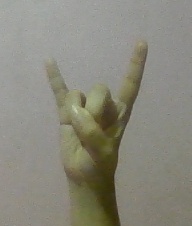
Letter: la